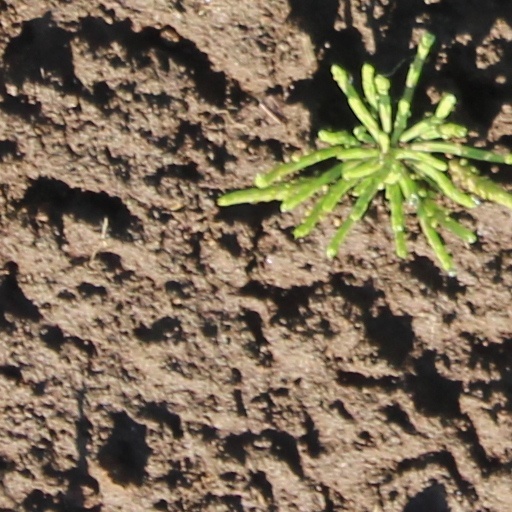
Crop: wheat